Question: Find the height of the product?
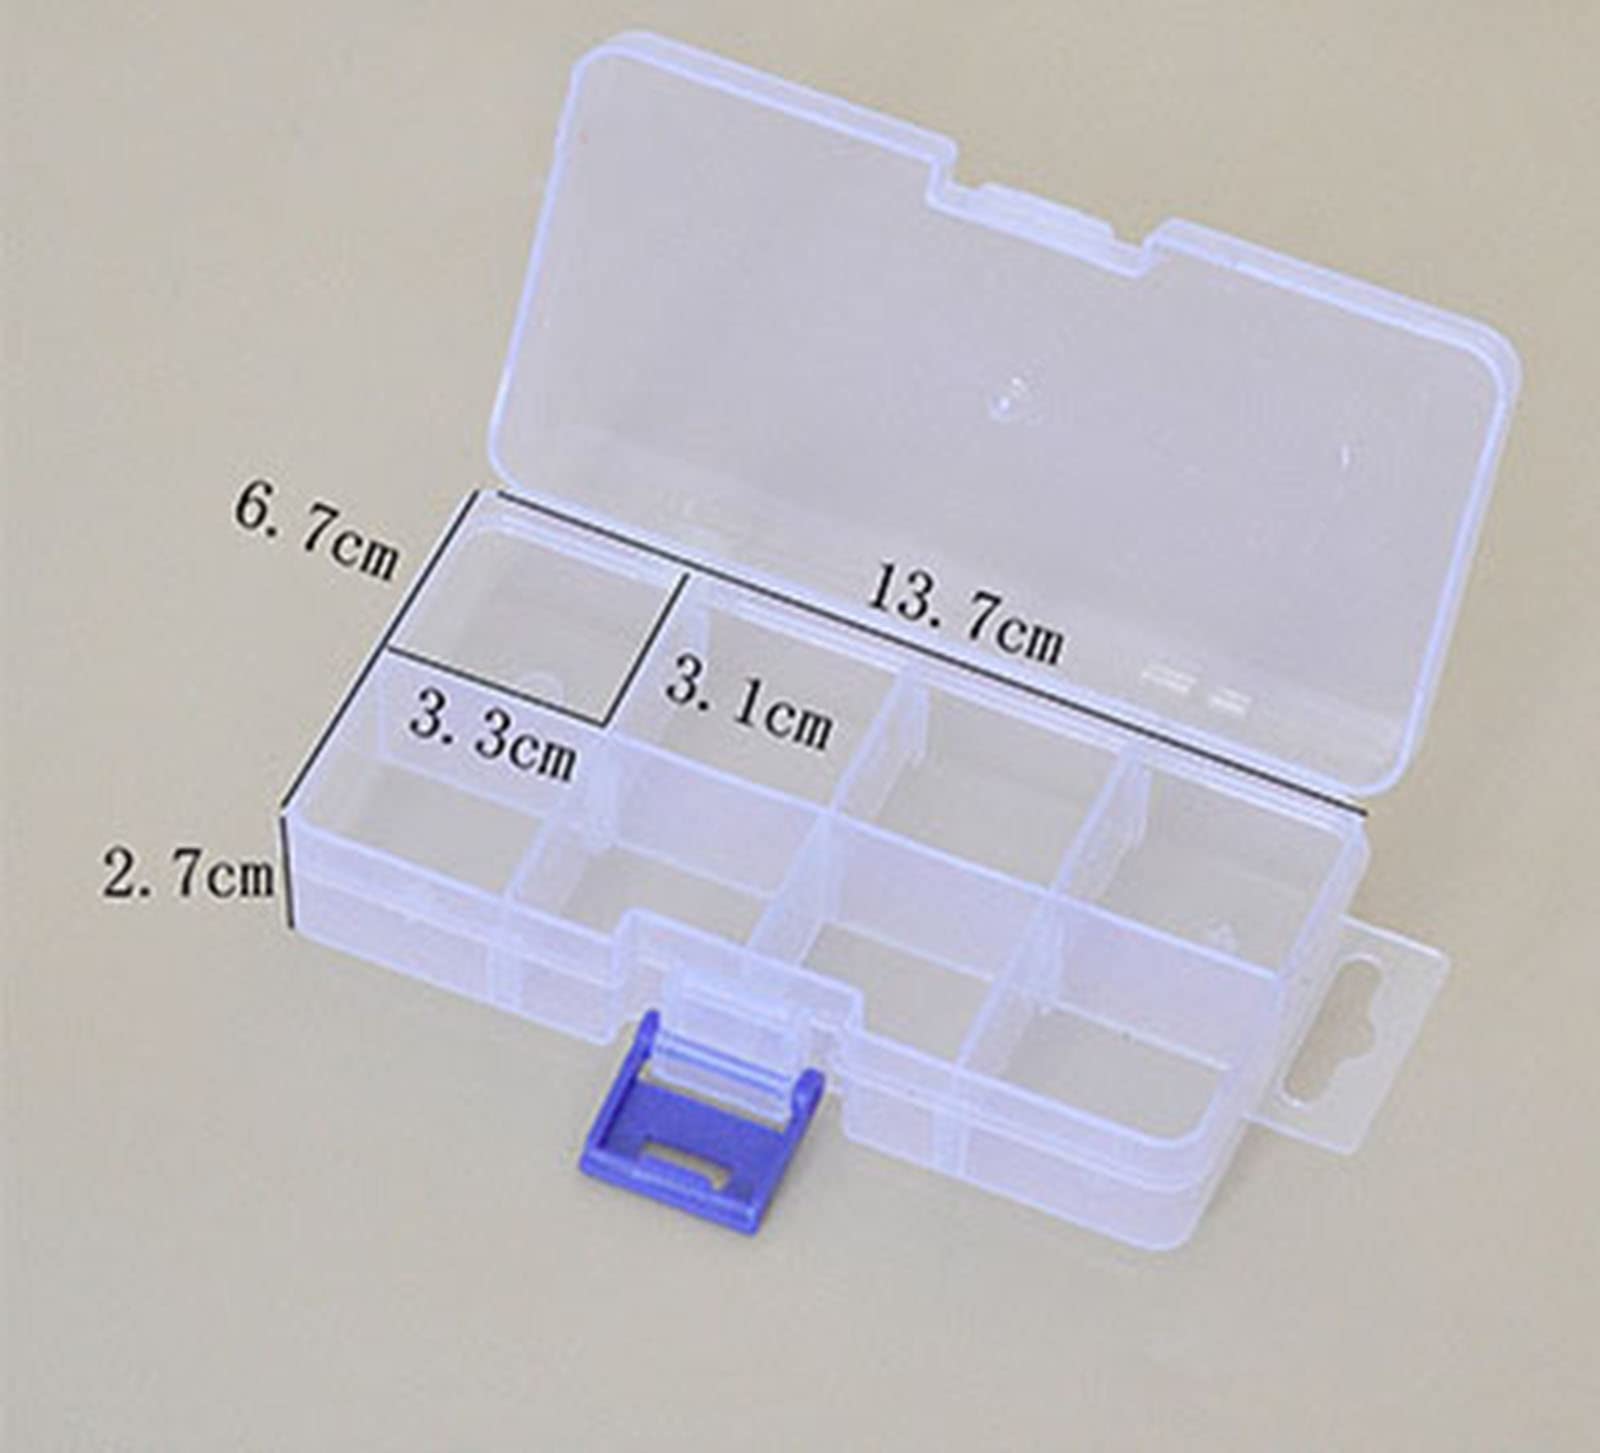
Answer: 2.7 centimetre